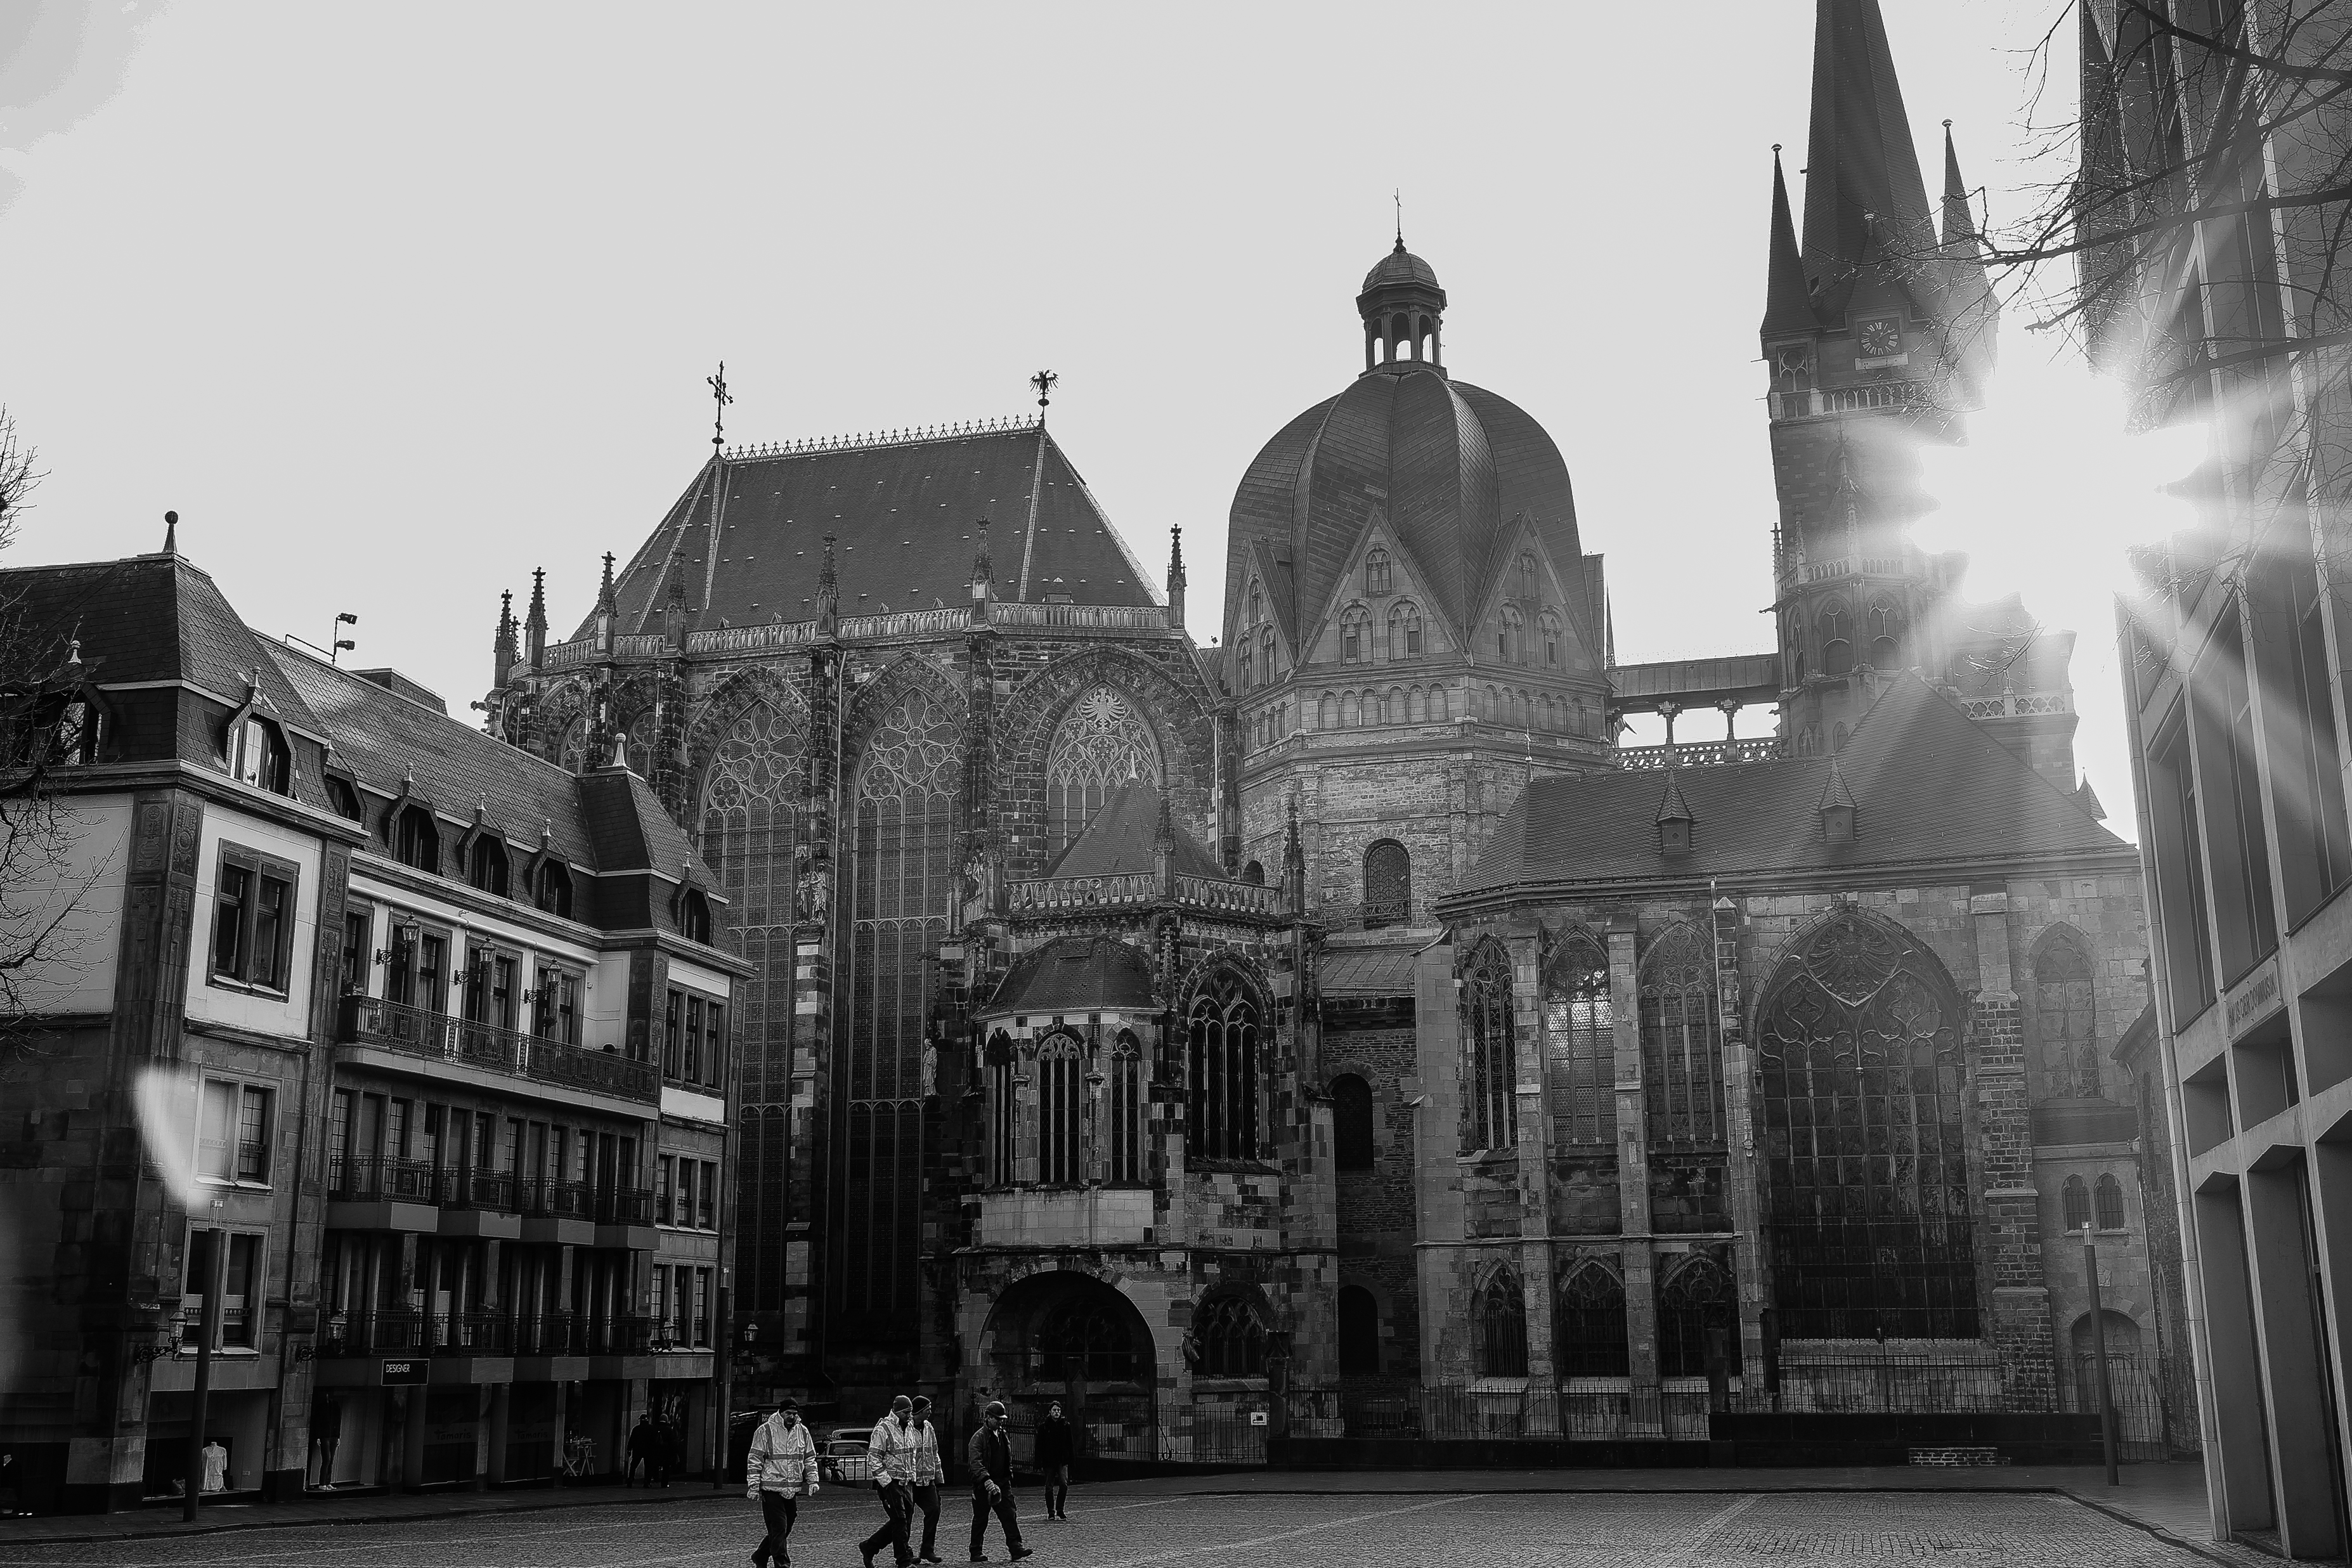
black and white, road, white, street, town, city, cityscape, landmark, church, black, monochrome, mono, eiffel, germany, schwarzweiss, monochrom, worldheritage, kulturerbe, metropolis, welterbe, weltkulturerbe, urban area, monochrome photography